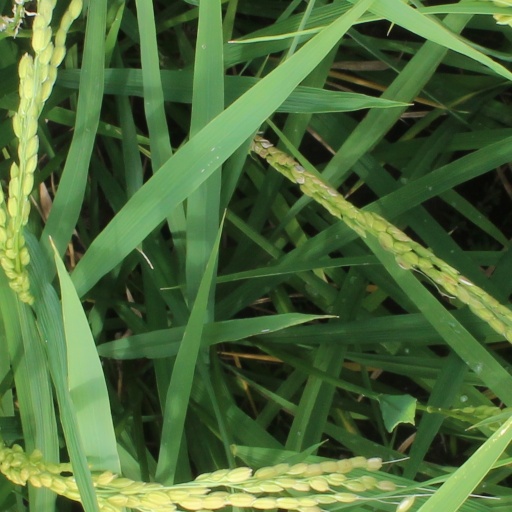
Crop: rice